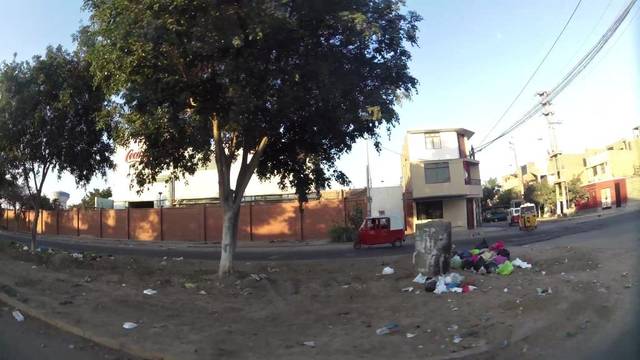
Region: Peru
Coordinates: -14.08, -75.722